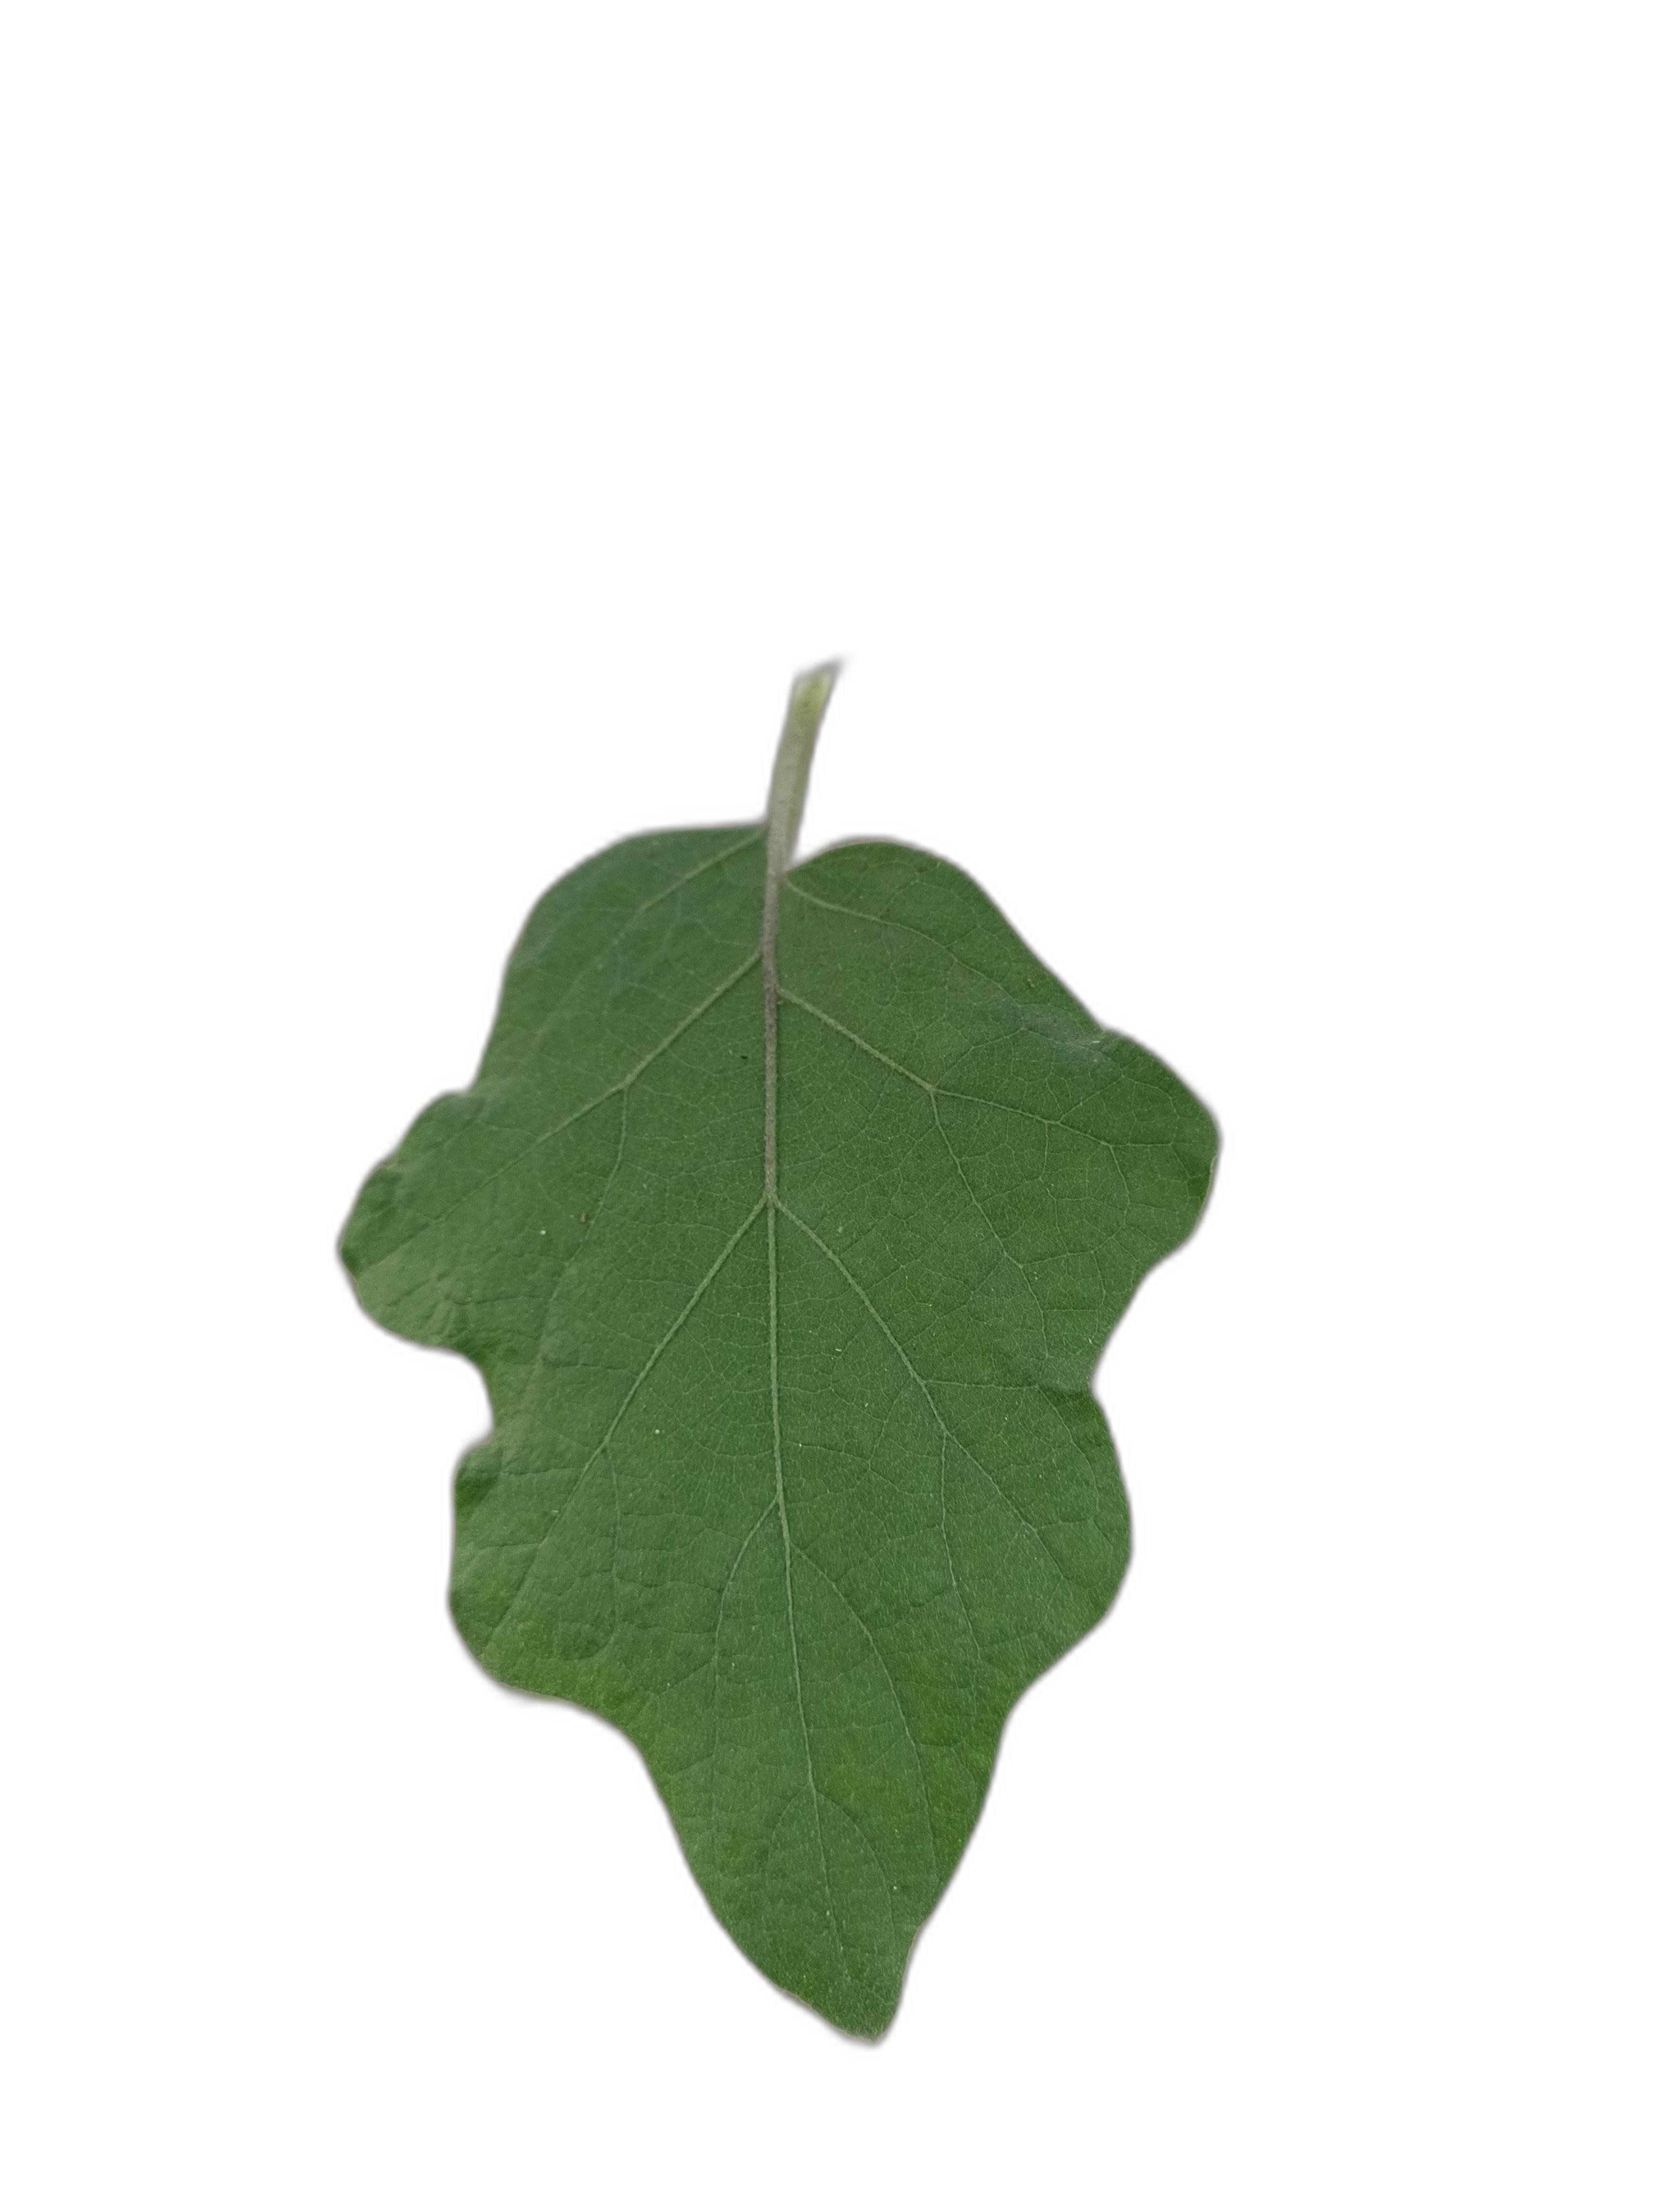
Label: Healthy Leaf